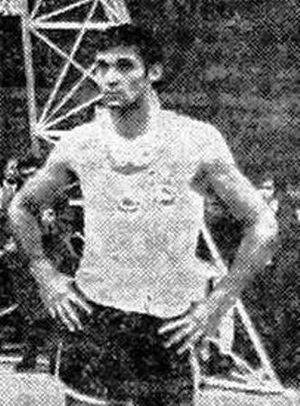
Petar Skansi, né le 23 novembre 1943 à Sumartin, est un entraîneur croate de basket-ball.